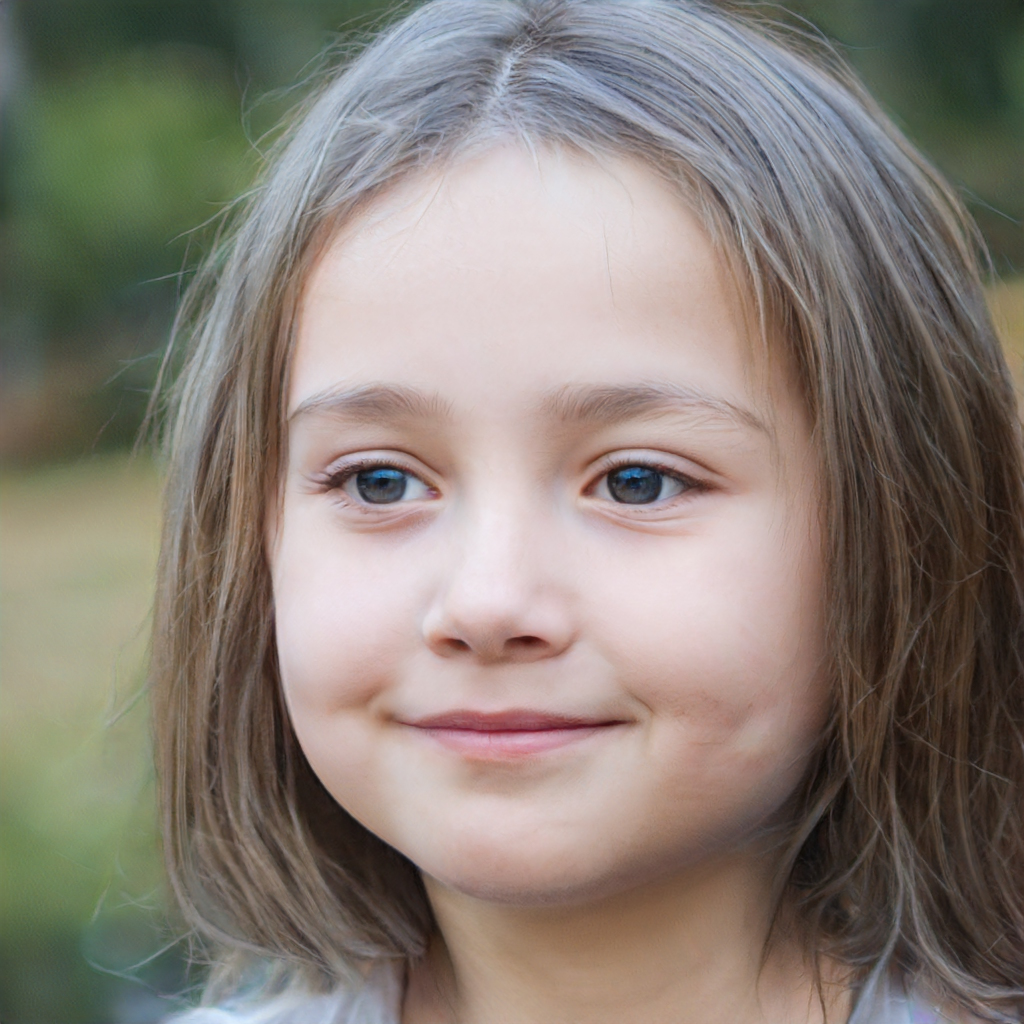
Gender: Female